Jose Eusebio Boronda Adobe

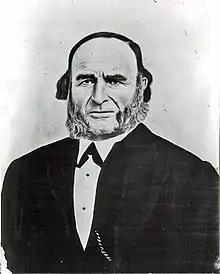
The Boronda Adobe is named after José Eusebio Boronda, a Californio ranchero.

The Boronda Adobe is a Spanish Colonial adobe, with a wood-shingled roof, wrap-around porches, open beamed ceilings, and two indoor fireplaces. It was built by José Eusebio Boronda between 1844 and 1848. The adobe is located on Boronda Road, northwest of Salinas, California. Boronda who was the grantee of Rancho Rincon de Sanjon, a Mexican land grant in present-day Monterey County, California given in 1840 by Governor Juan B. Alvarado to José Eusebio Boronda. Boronda is the third son of Captain José Manuel Boronda and Maria Gertrudis Higuera.